Petra Schürmann

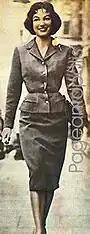
Schürmann in 1956

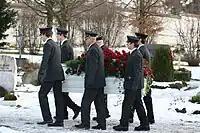
Schürmann last ceremony on 19 January 2010

In 1973, Schürmann married the physician Dr. Gerhard Freund (1922–2008), who under a veil of secrecy, had fathered their daughter Alexandra in 1967.